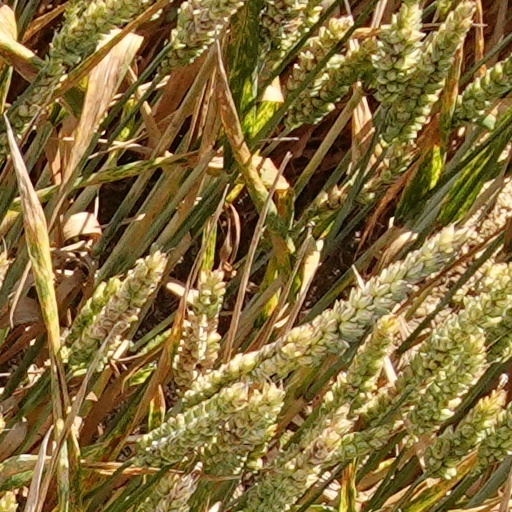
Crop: wheat